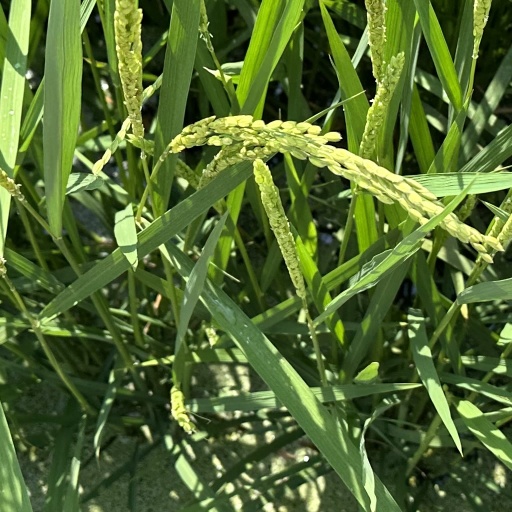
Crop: rice